WARB

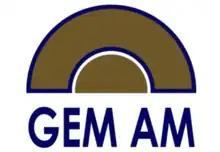
Gem AM branding

Under the resumed ownership by Victory Broadcasting Company, the station changed call signs once again on March 2, 2010, this time to WCNF. The station, silent since August 2009, returned to the air on July 6, 2010, with a Christian radio format as "Praise 700". The station fell silent again on October 6, 2010, citing "financial concerns". The FCC granted the station temporary authority to remain silent on December 7, 2010, with a scheduled expiration date of June 7, 2011. In January 2011, WCNF was listed with CMS Station Brokerage as "for sale" and "priced to sell quickly". The station, while dark, changed its branding to "Gem AM".